Irena Bernášková

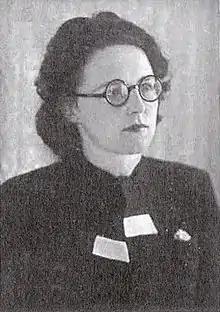

Irena "Inka" Bernášková (7 February 1904 – 26 August 1942) was a Czechoslovak journalist and resistance member who was active in the fight against the German occupation during World War II. She was the first Czech woman sentenced to death by the People's Court in Berlin.